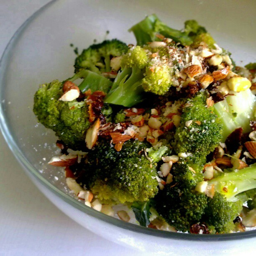
A white bowl filled with broccoli and almonds.
A bowl filled with broccoli and other food.
A bowl of broccoli with almond pieces is seen here.
A bowl with steamed broccoli topped with nuts in it.
Broccoli in a clear glass bowl garnished with nuts.